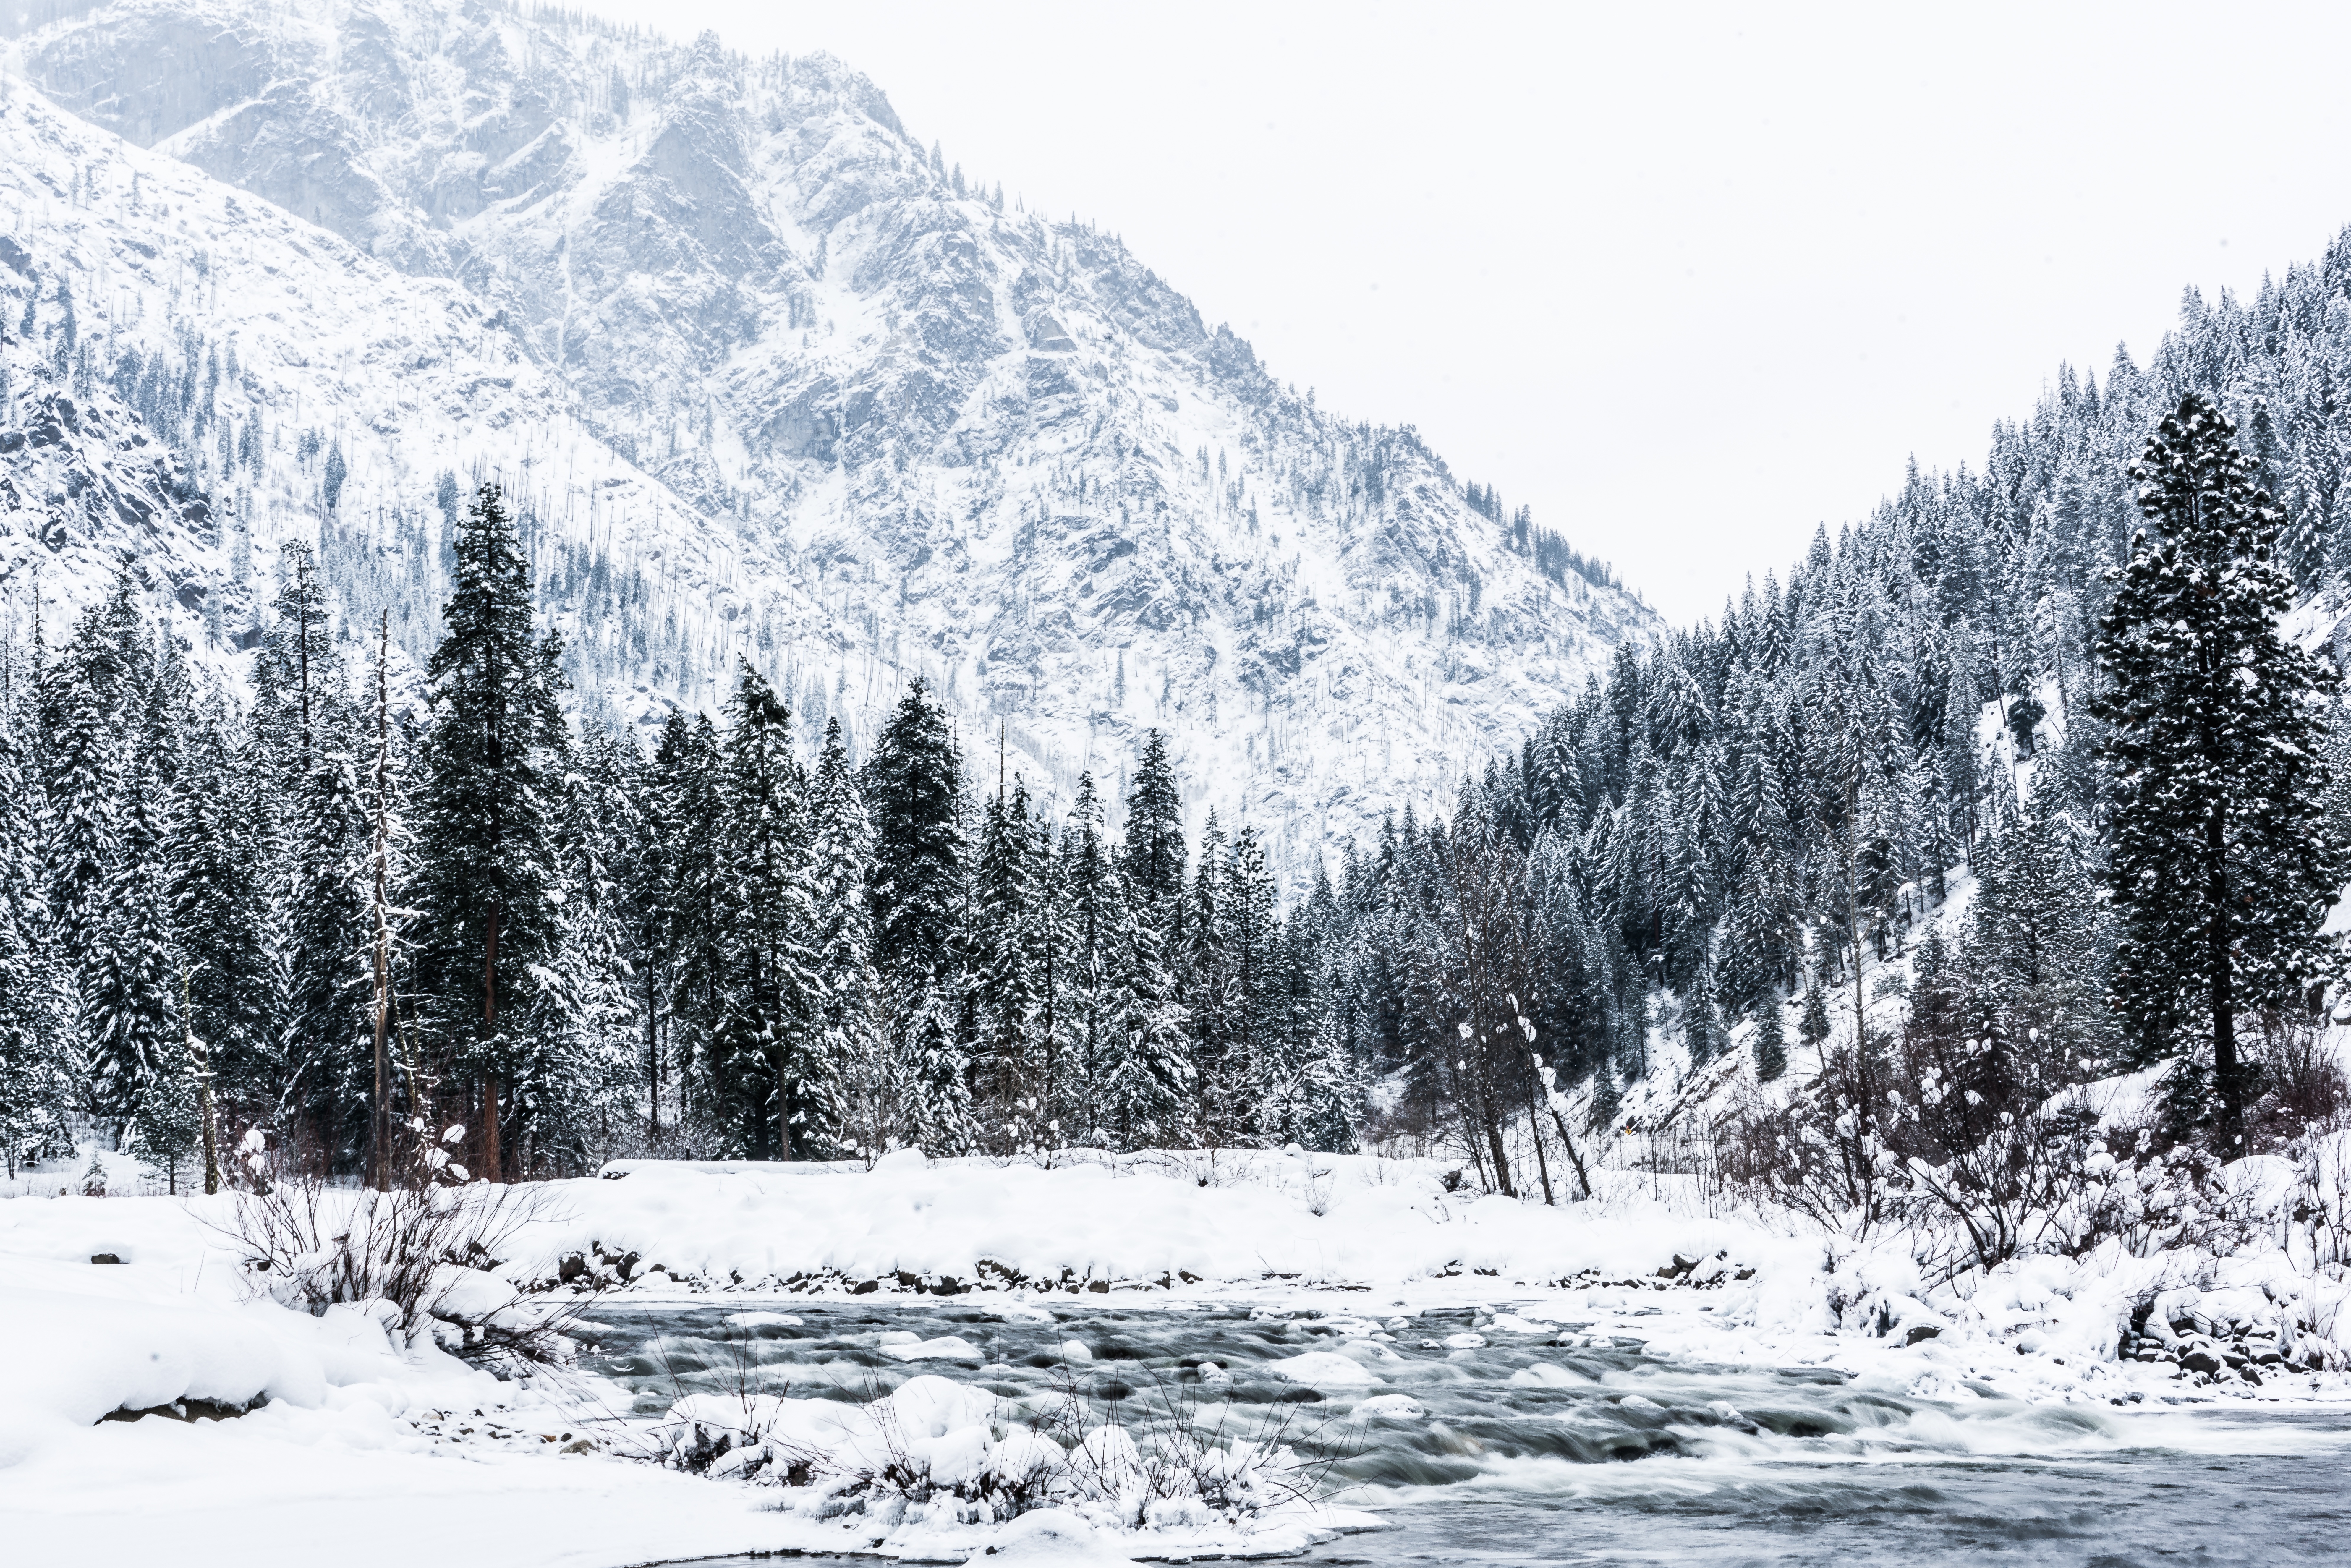
tree, forest, wilderness, mountain, snow, winter, river, mountain range, weather, season, ski, piste, ski equipment, geological phenomenon